Molly Contogeorge

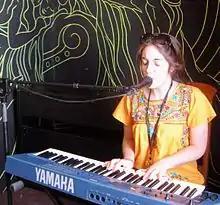
Contogeorge in Holguín, Cuba during "Romerías de Mayo", May 2011.

Contogeorge has performed with The Potbelleez, Bertie Blackman, New Empire, Microwave Jenny, Matt McHugh, Ainslie Wills, Ash Grunwald, RüFüS, The Khanz, Lowrider and 1927. She's participated in such music festivals as SxSW, CMJ, Romerías de Mayo, Peats Ridge Festival, Surry Hills Music Festival, Newtown festival, the Conception Day Music Festival at Macquarie University, The Bitter and Twisted festival, The 28 Black Crown Street Crawl charity fundraiser, The Wonder 100! fête fundraiser and the Cruelty Free Festival (October 2011). In 2010 she won the National Youth Week' National Talent Industry Award in the RockIt Senior category presented by Marcia Hines for her track, "Lead on, Lead On". In June that year, she launched a regional tour of New South Wales and Victoria with an initial gig at The Vanguard with a backing band, and was supported at that performance by The MoPhones and Pete Sot. Since 2004 Contogeorge has garnered nominations in various National Youth Week competitions, Musicoz Awards, and Australian Songwriters Association National Songwriting competition. In May 2011 she performed at the "Romerías de Mayo" (English: May pilgrimages), World Festival of Arts in Holguín, Cuba. She was advertised as "one of the most important young voices in [her] country" and was accompanied by McSoriley, who is also her manager.